Karamea

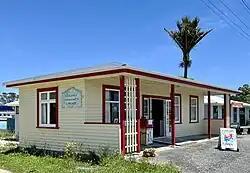
Karamea War Memorial Library

Karamea township offers local services including a general store, supermarket, petrol pumps, information centre, cafe, hotel, camping ground, motels, backpackers, art & craft shop, and a community library.